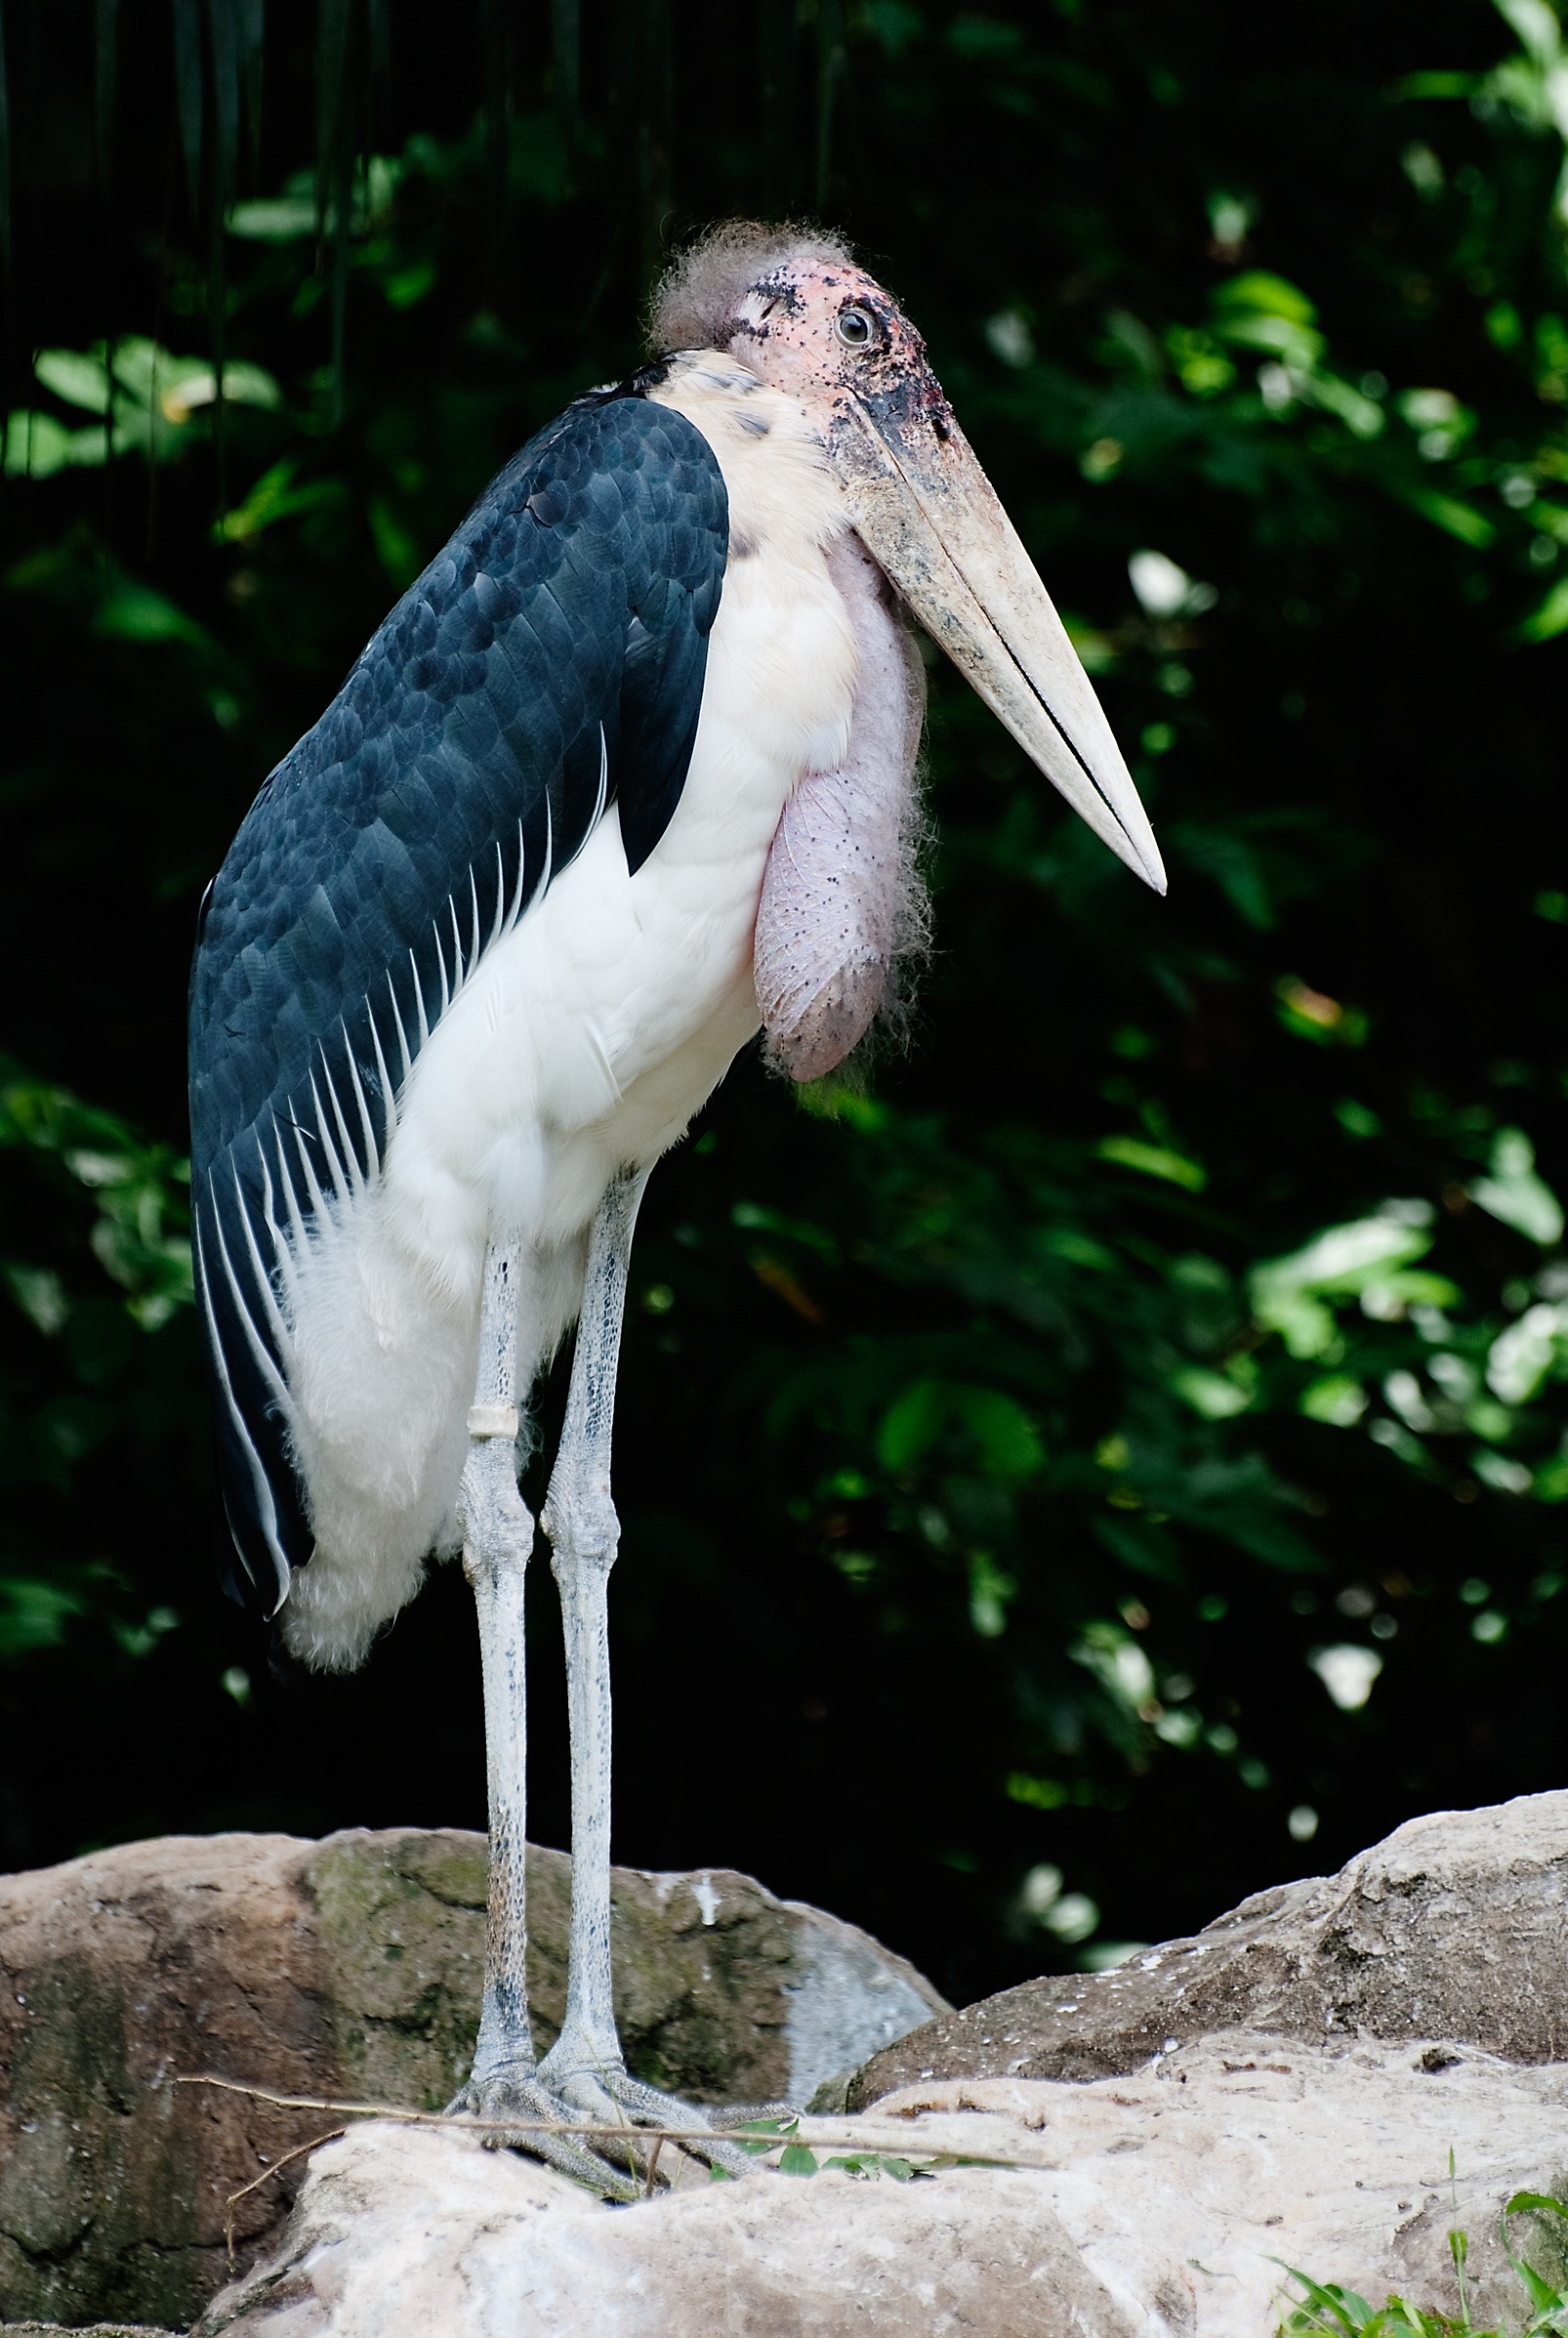
nature, bird, wing, wildlife, standing, zoo, beak, brown, feather, fauna, stork, vertebrate, large, bill, heron, ciconiiformes, marabou stork